A Certain Scientific Railgun: Astral Buddy

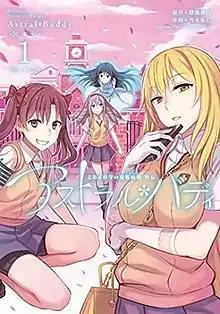
Cover of the first volume featuring Kuroko Shirai (left), Junko Hokaze and Senya Yūri (center), and Misaki Shokuhō

, often shortened to Astral Buddy, is a Japanese manga series written by Kazuma Kamachi and illustrated by Yasuhito Nogi, which was serialized by ASCII Media Works through their monthly magazine "Dengeki Daioh" from April 2017 to July 2020. The manga is a spin-off of "A Certain Scientific Railgun" series, focusing on a Tokiwadai Middle School student named Junko Hokaze and her encounter with the "ghost" named Senya Yūri. Seven Seas Entertainment publishes the manga in English.